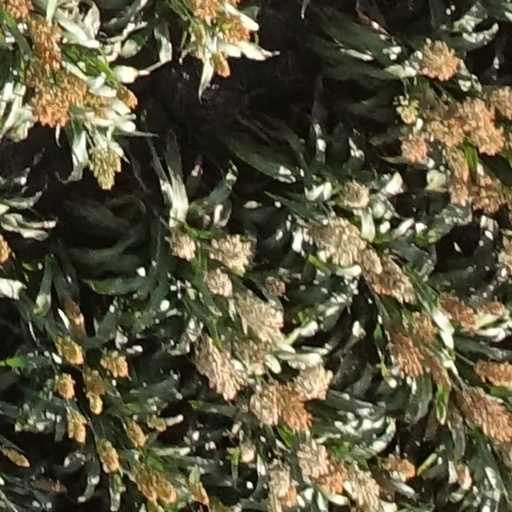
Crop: sorghum